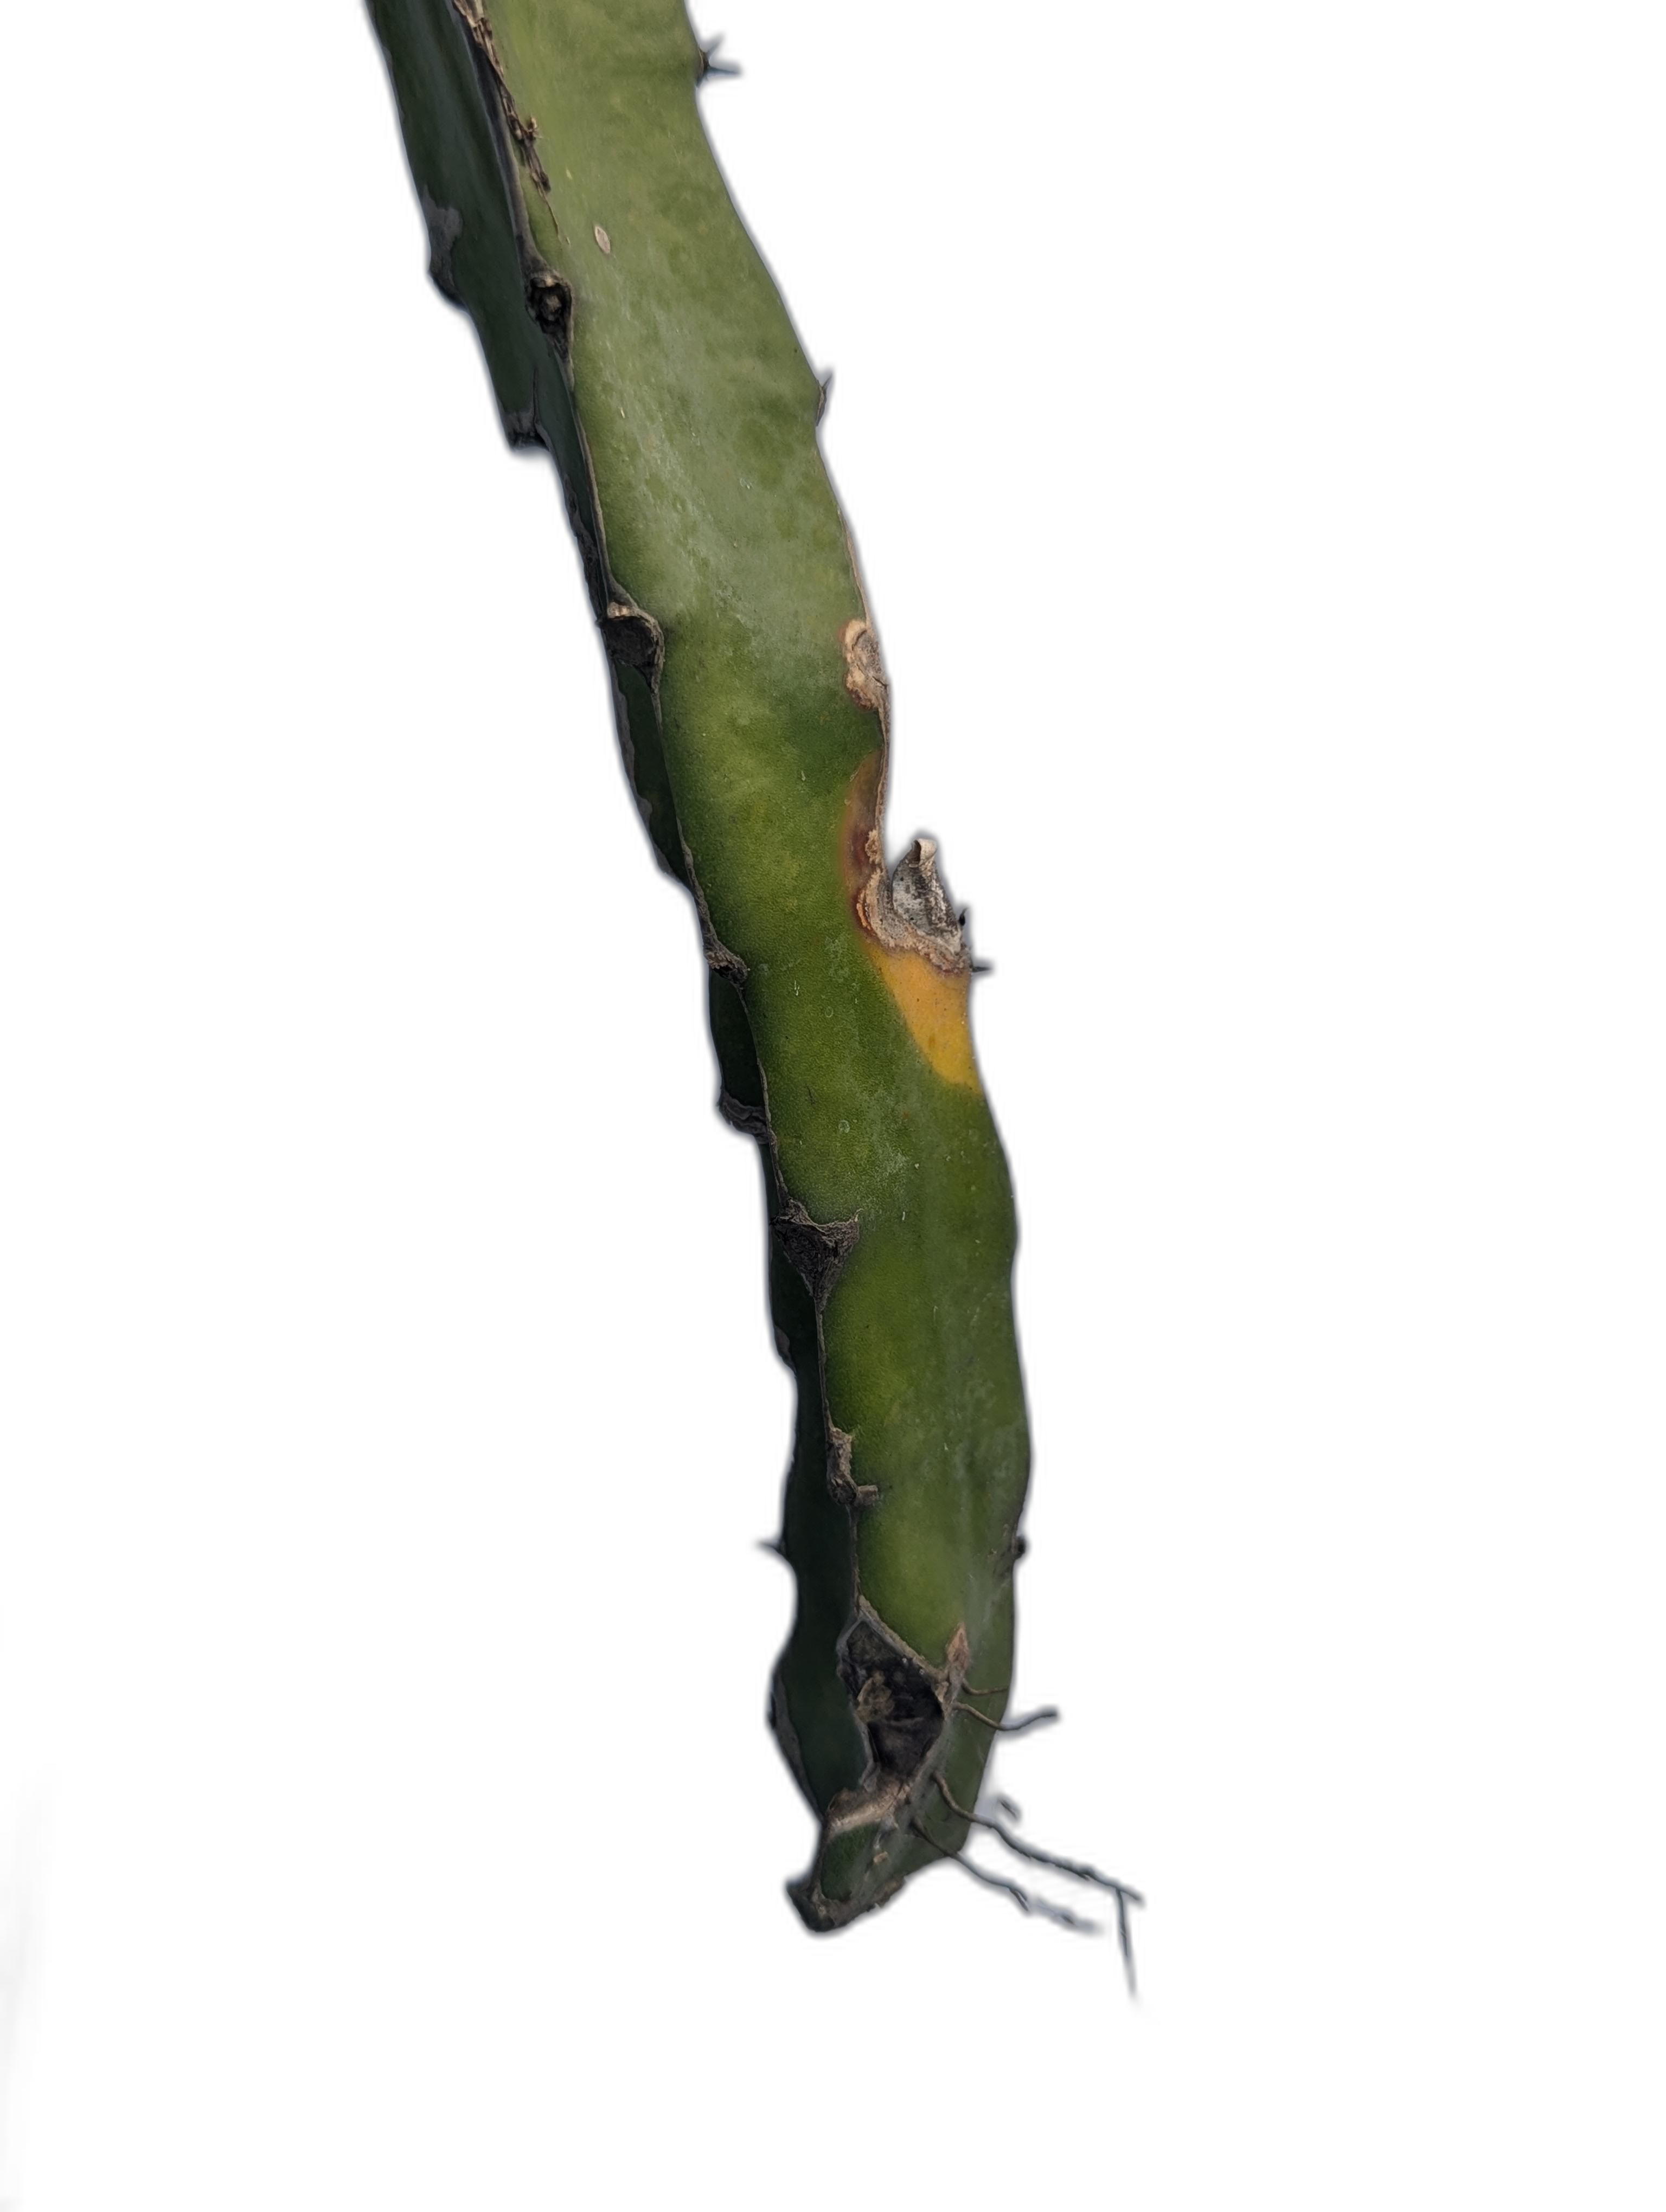
Label: Bad leaf